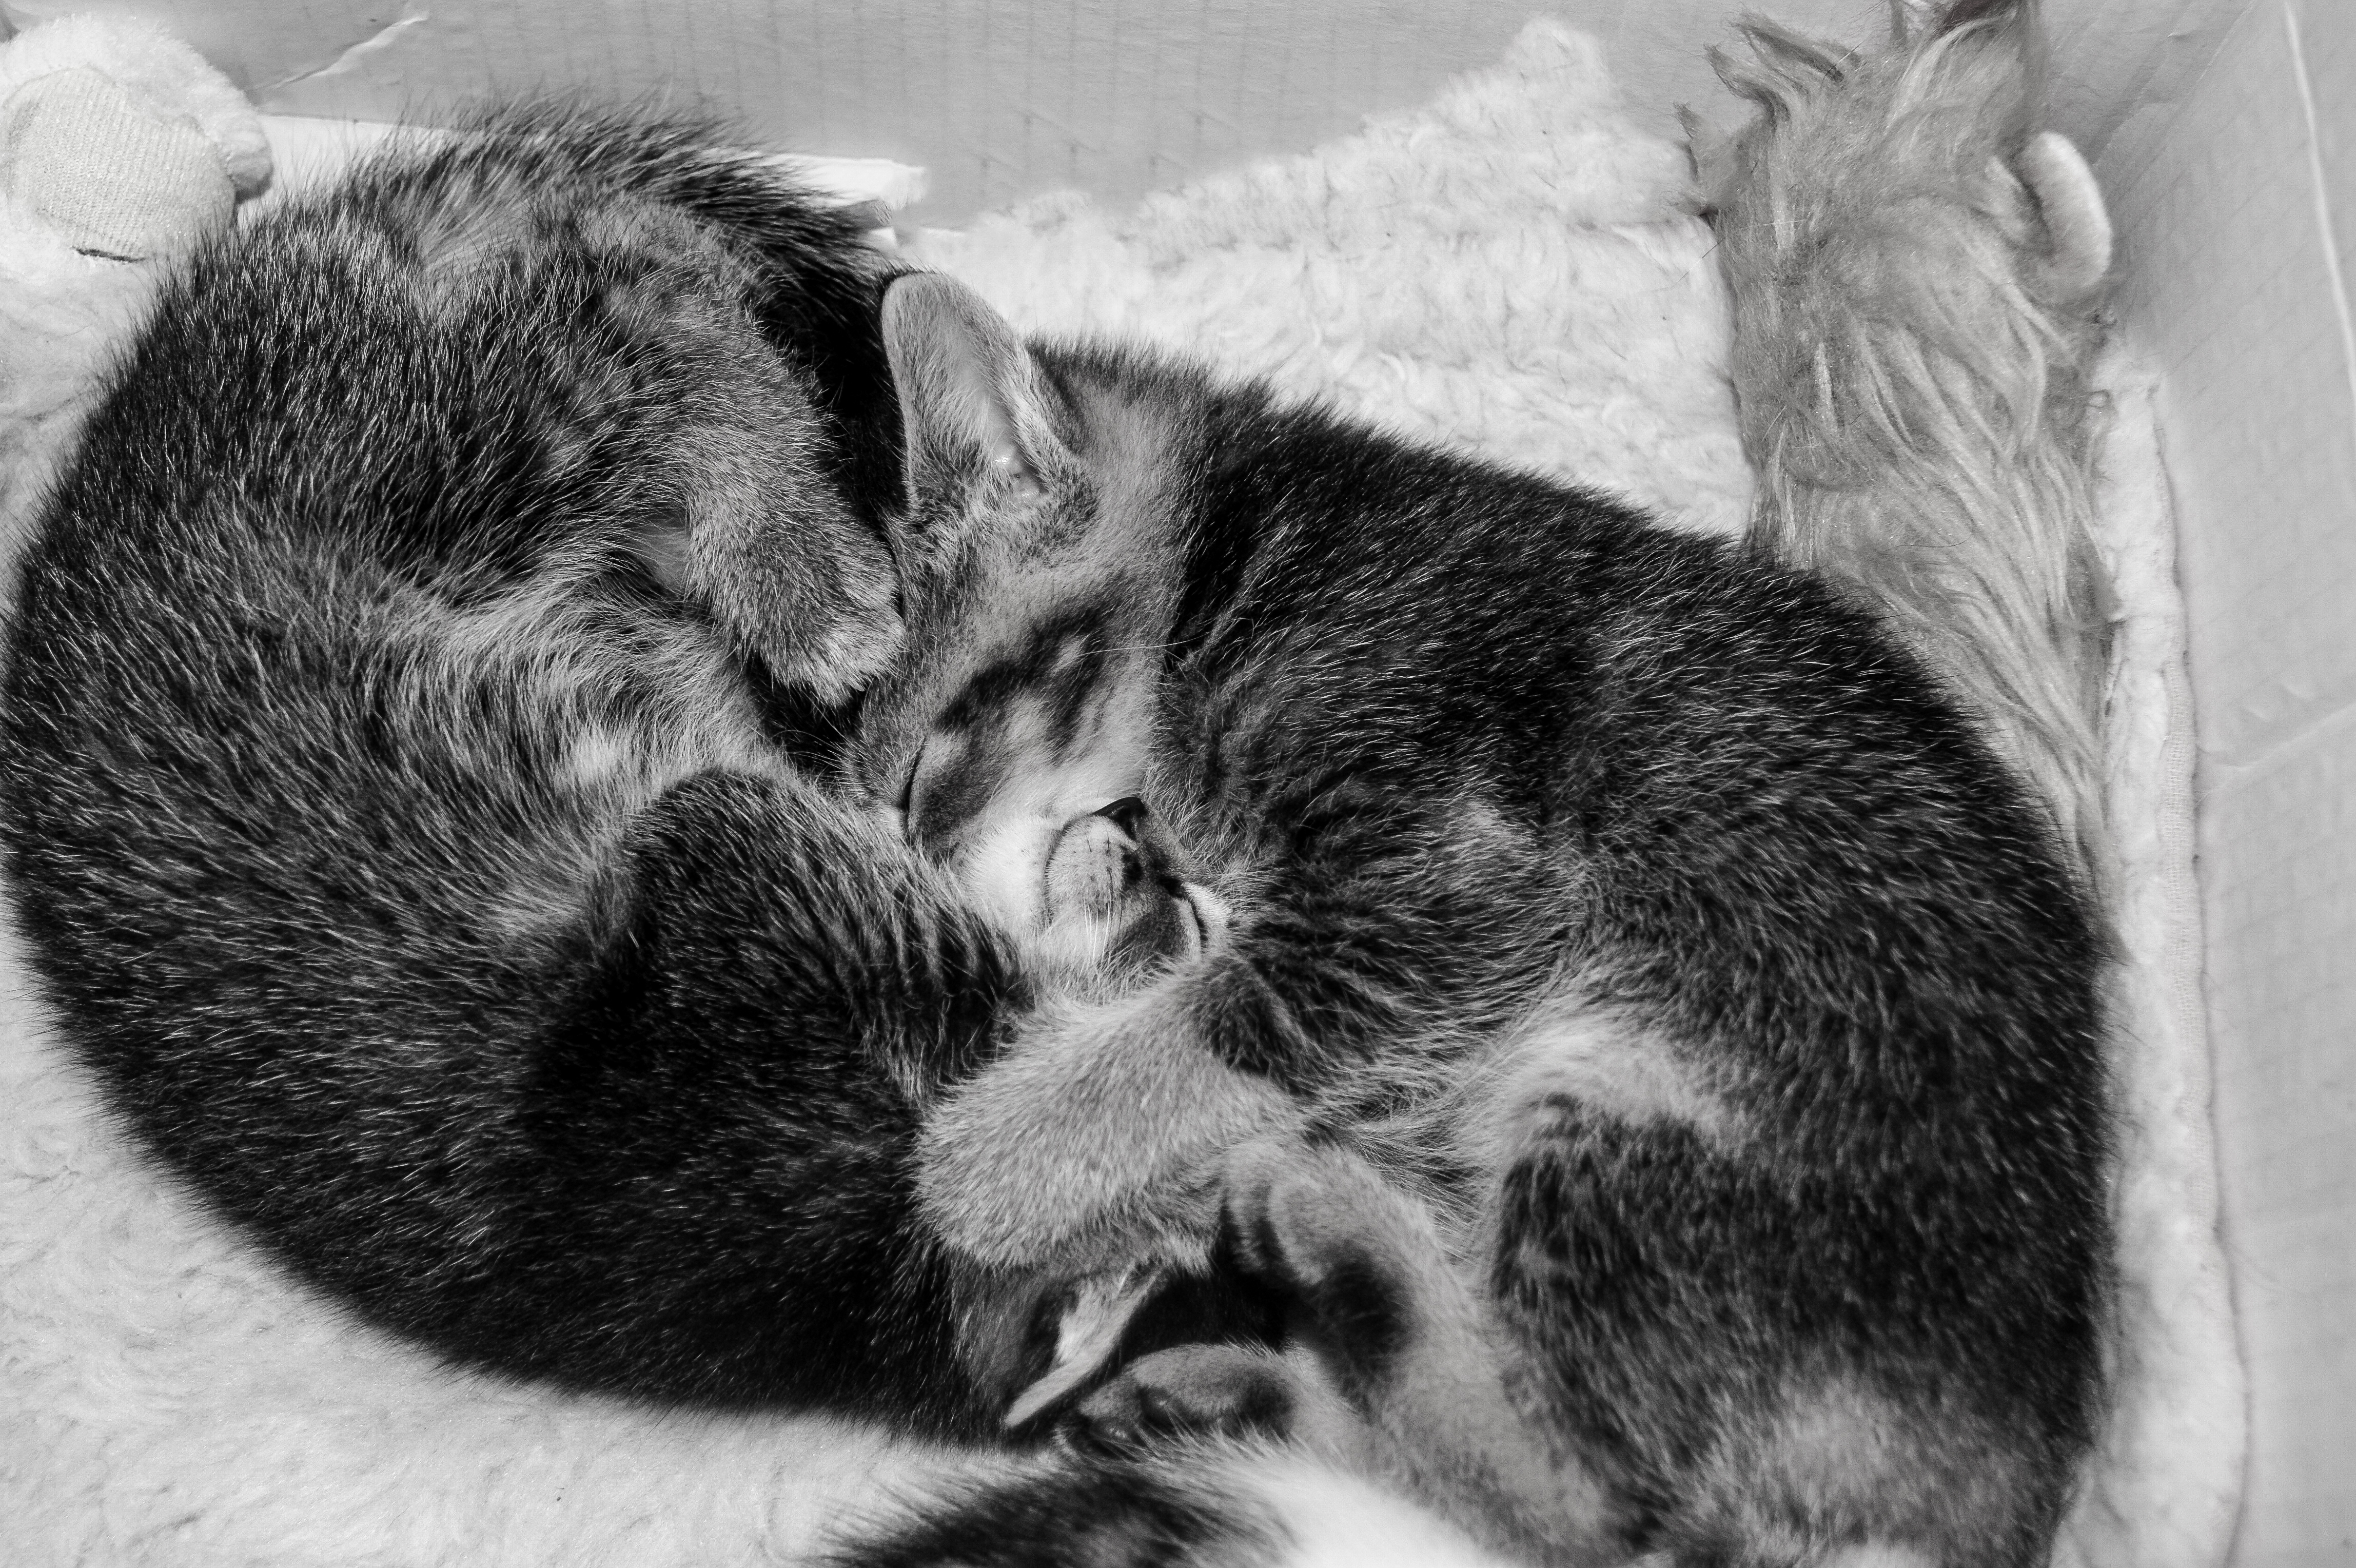
black and white, hair, white, puppy, cute, fur, touch, kitten, cat, sleeping, mammal, black, monochrome, nap, blackwhite, cats, nose, whiskers, sleep, snout, furry, hairy, vertebrate, interaction, touching, monochrome photography, small to medium sized cats, cat like mammal